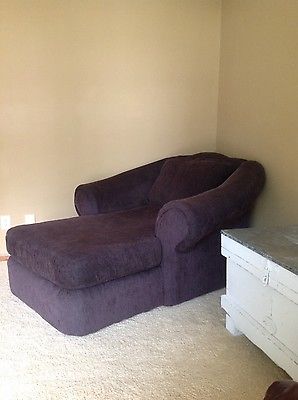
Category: sofa